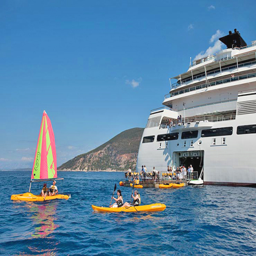
ship , kayaks taking the sea from the ship 's stern